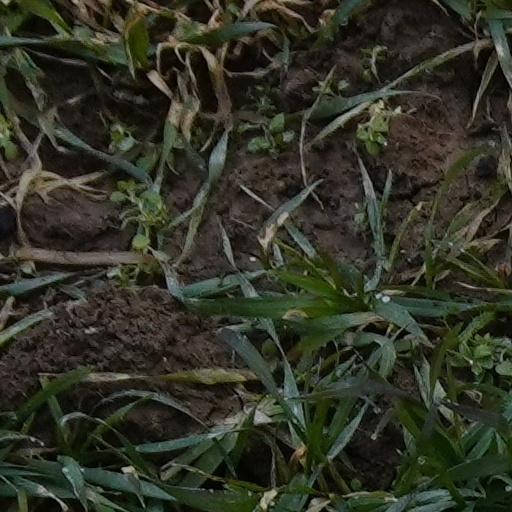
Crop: wheat